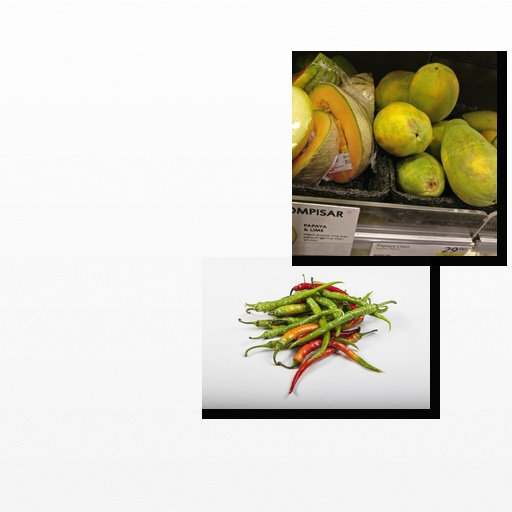
Food items: chili_pepper, papaya